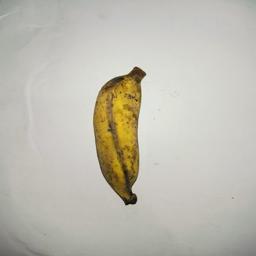
Ripeness: Ripe